Oregon State Fair

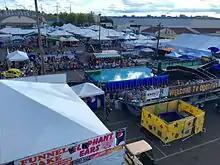
View of part of the 2016 state fair

In 2007, a 200-year-old grove of Oregon White Oaks across the street from the main fairgrounds was designated by the Oregon Heritage Tree Committee as an Oregon Heritage Tree site. The grove was used as a camping and gathering place by the area's original inhabitants, the Kalapuya, who collected acorns and camas there. The site later became a camping place for fairgoers who originally arrived in wagons and created a tent city during the fair; the practice of camping in the grove continued into modern times.